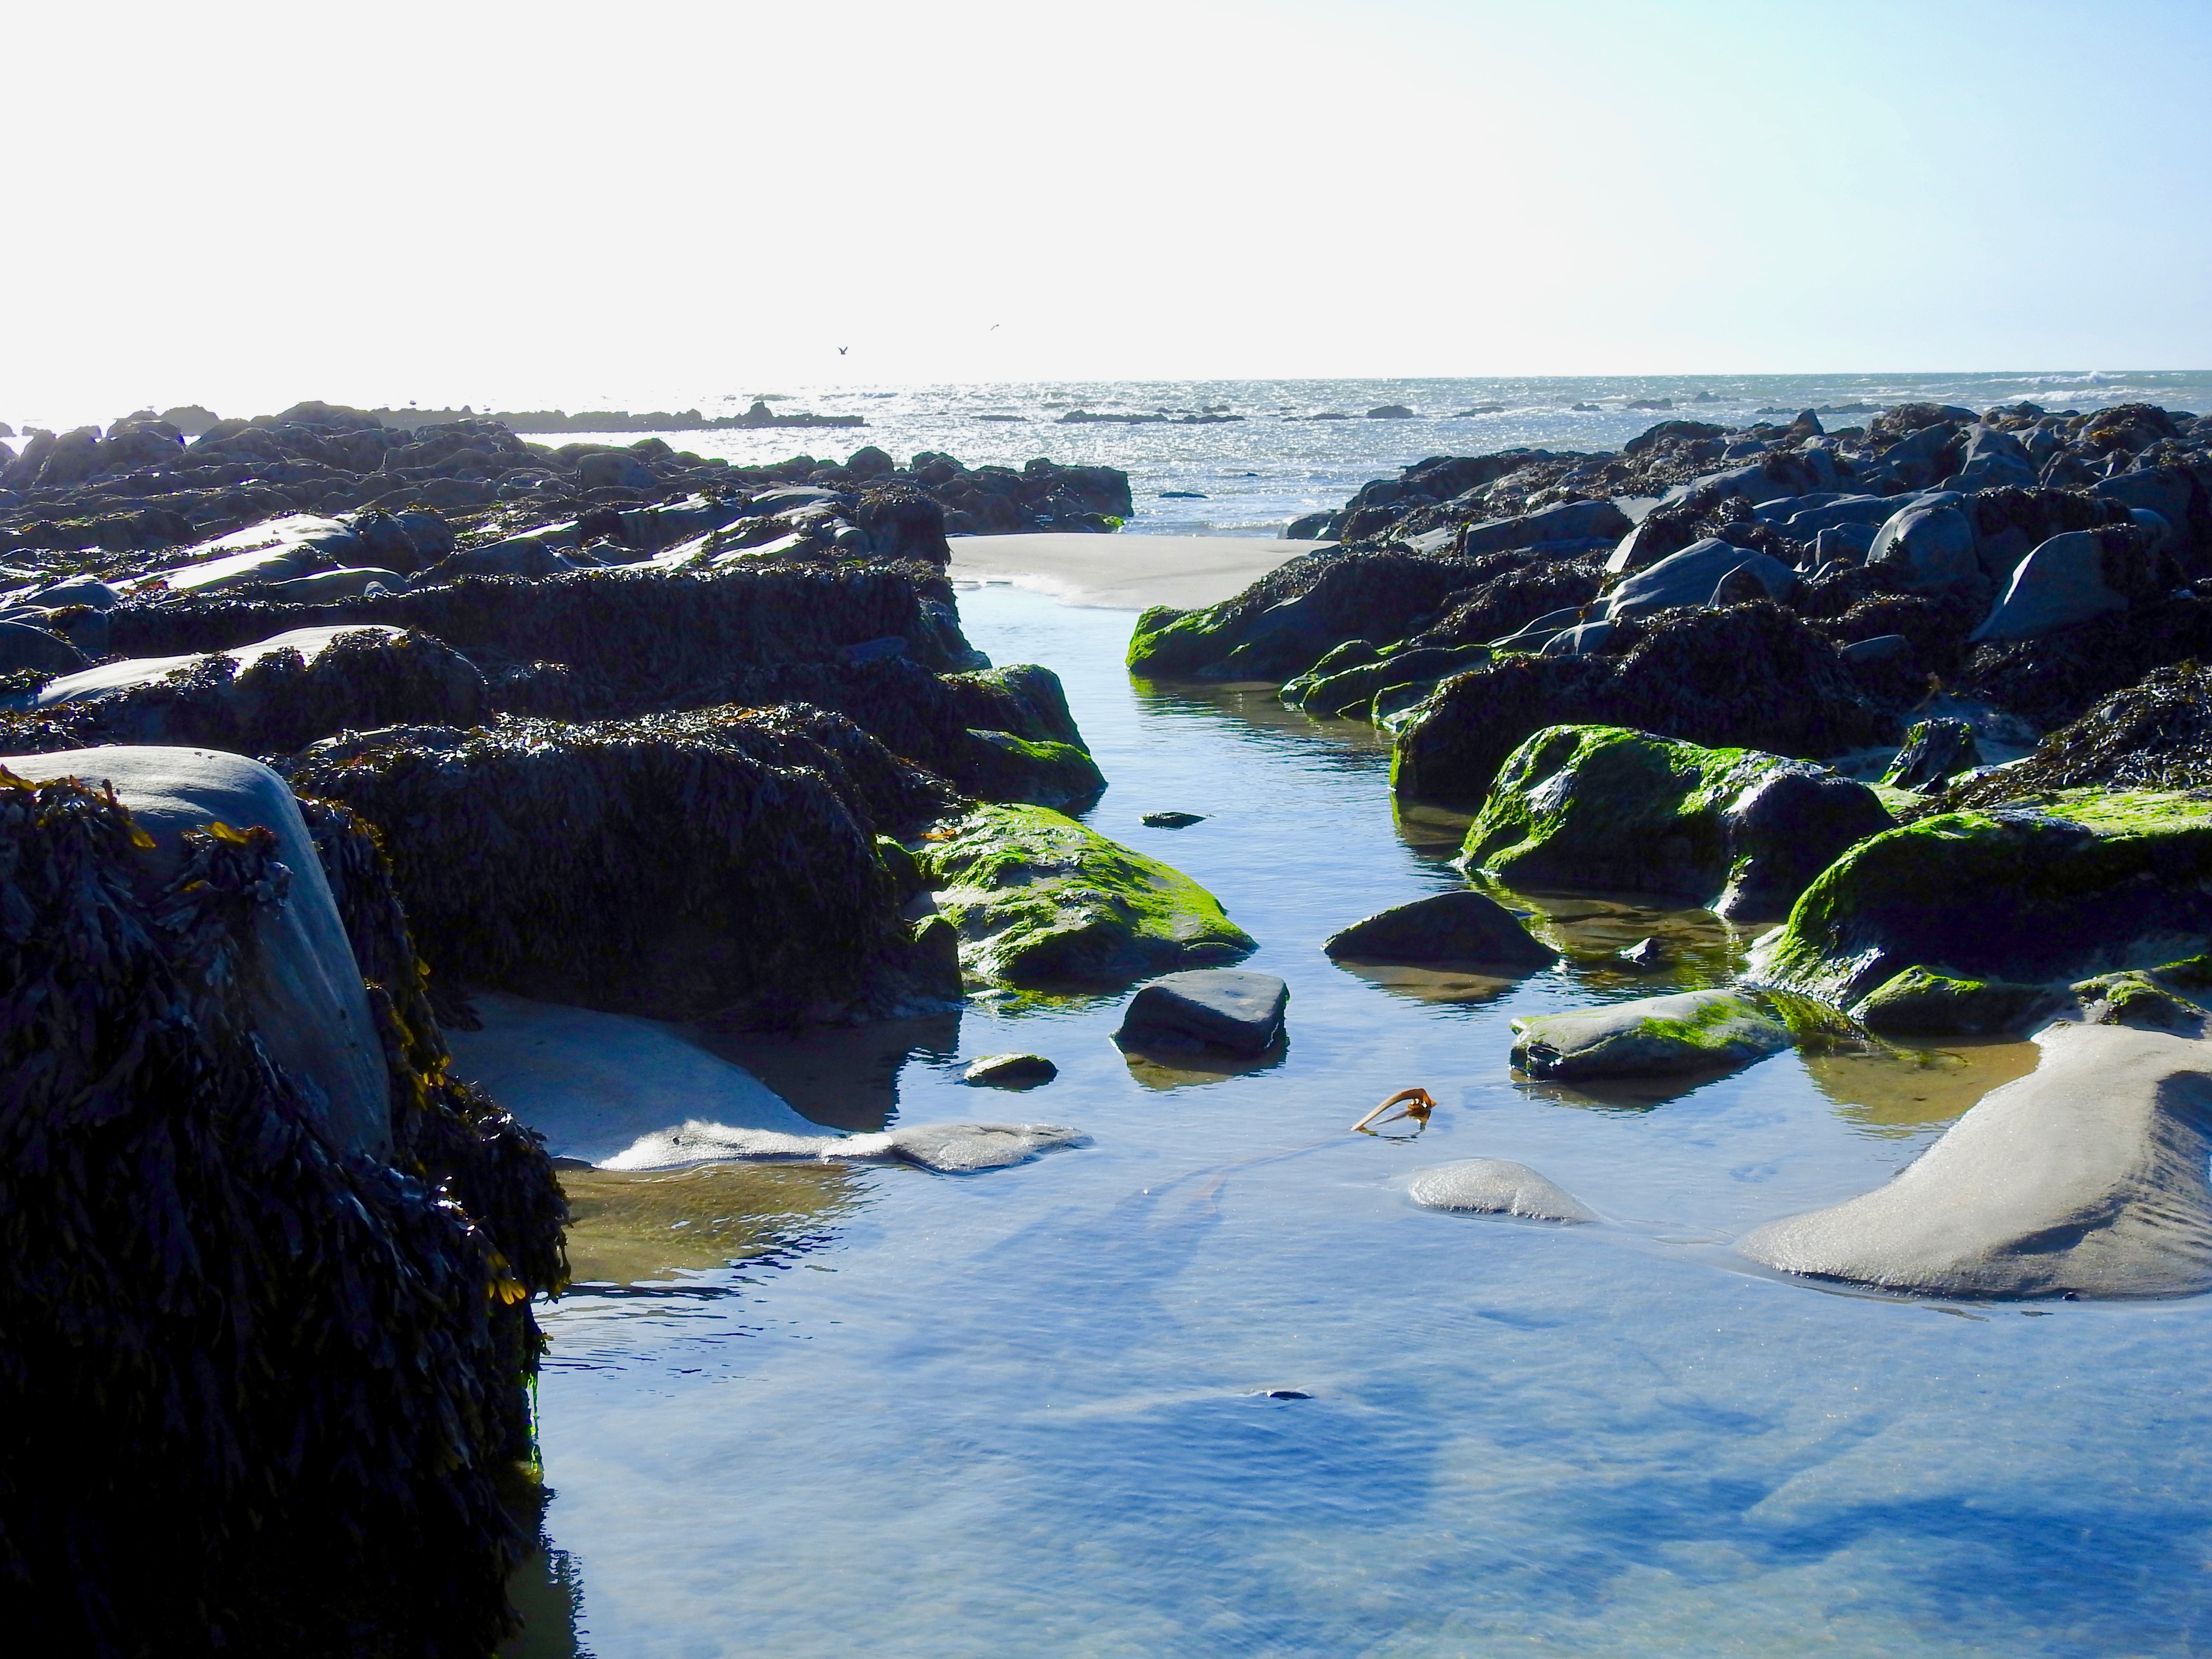
nature, water, body of water, coast, sea, rock, shore, coastal and oceanic landforms, sky, terrain, ocean, cliff, watercourse, cove, water resources, headland, formation, bay, water feature